Paignton

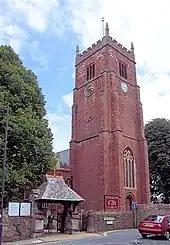
St John the Baptist, The oldest of the five Parish Churches in Paignton. The tower was built c. 1327 and 1438

Paignton's economy relies extensively on tourism and the town is marketed as a location for family holidays. The main seafront area is dominated by Paignton Pier, a long structure opened in 1879. It was designed by George Soudon Bridgman, the local architect who also designed the original Oldway Mansion.